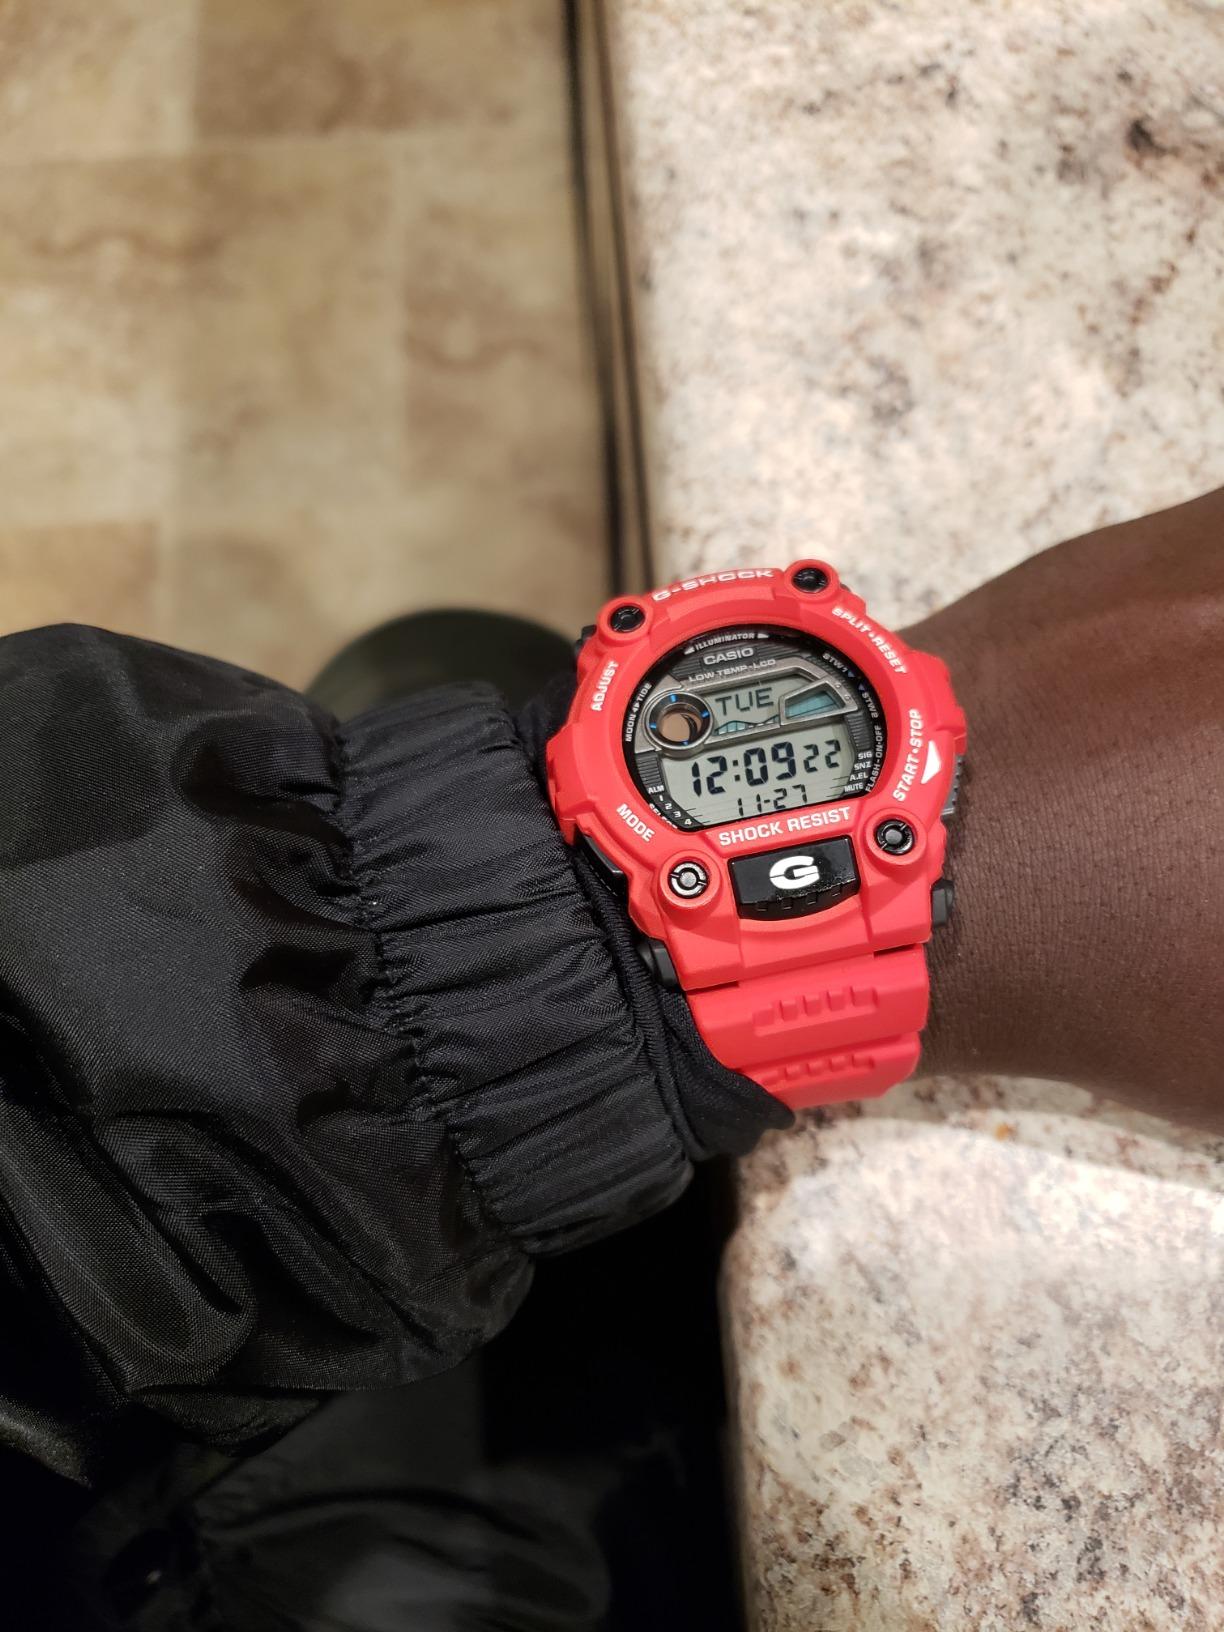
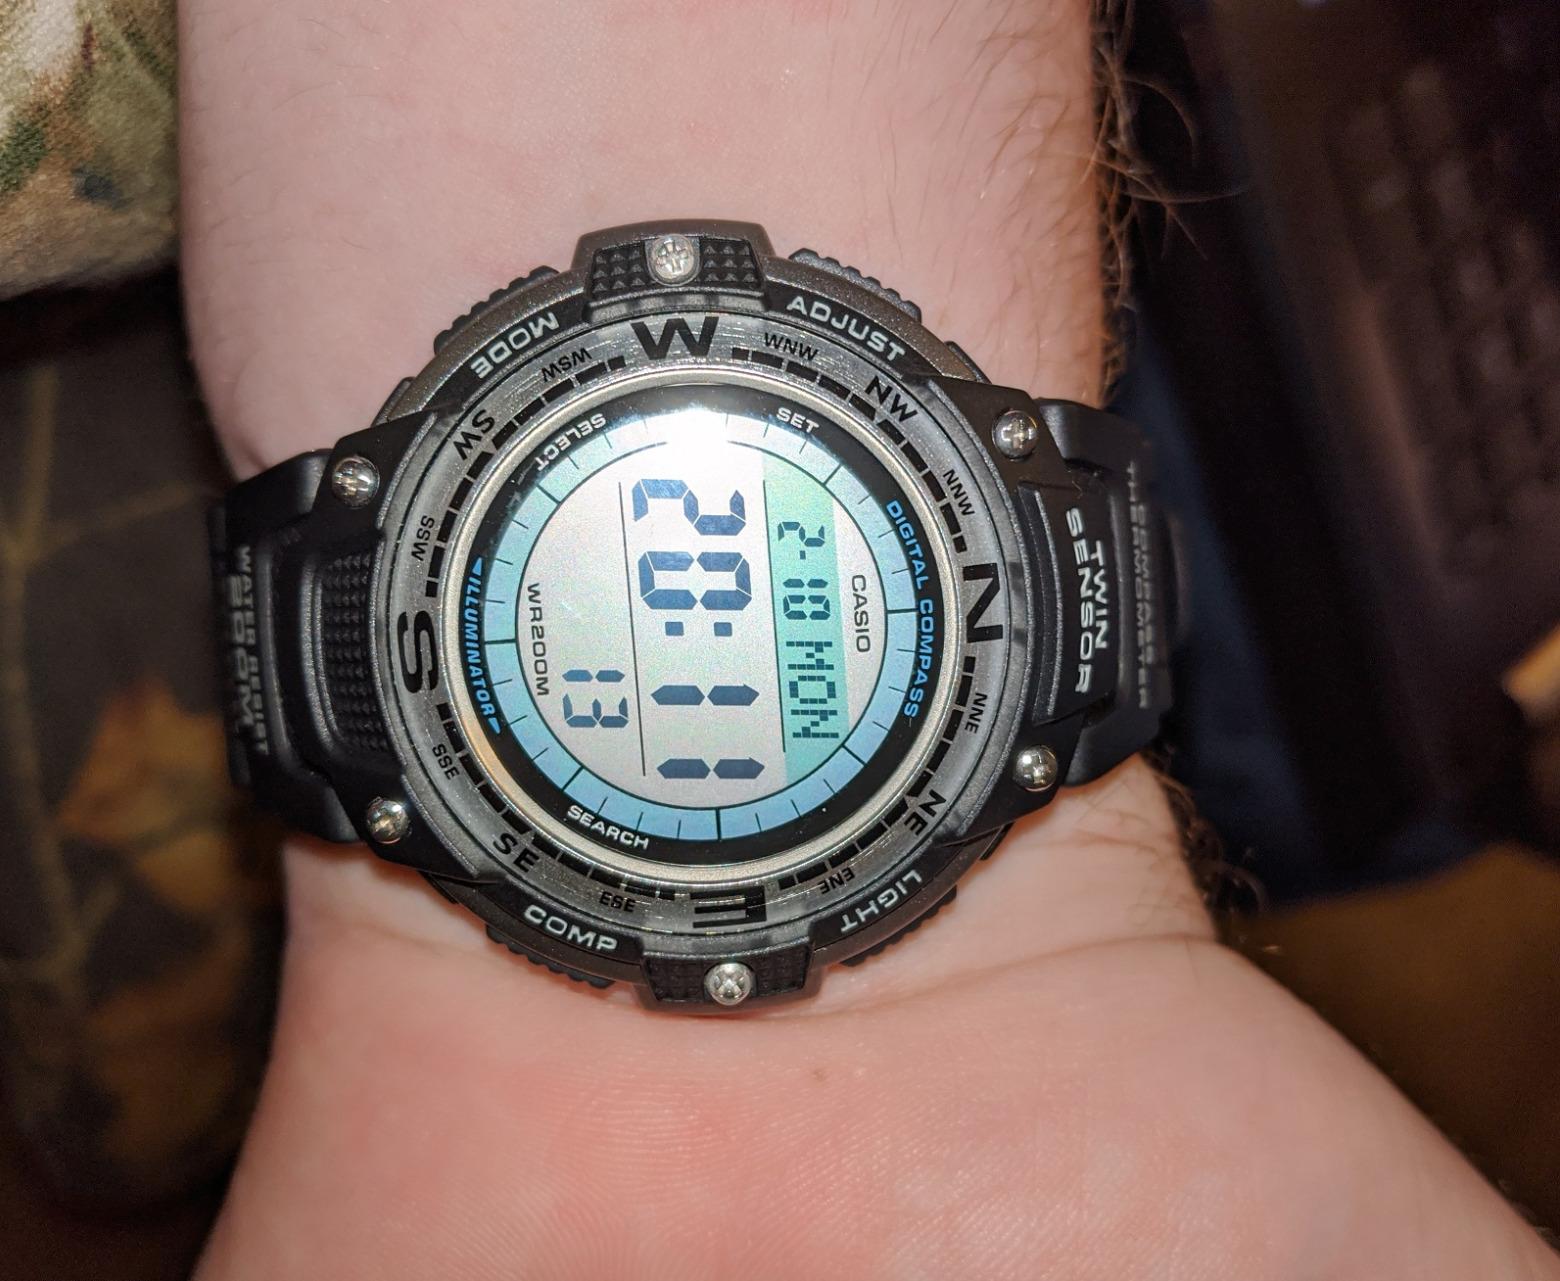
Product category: accessories_watch
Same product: no